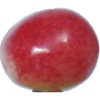
Label: Cherry Rainier 1